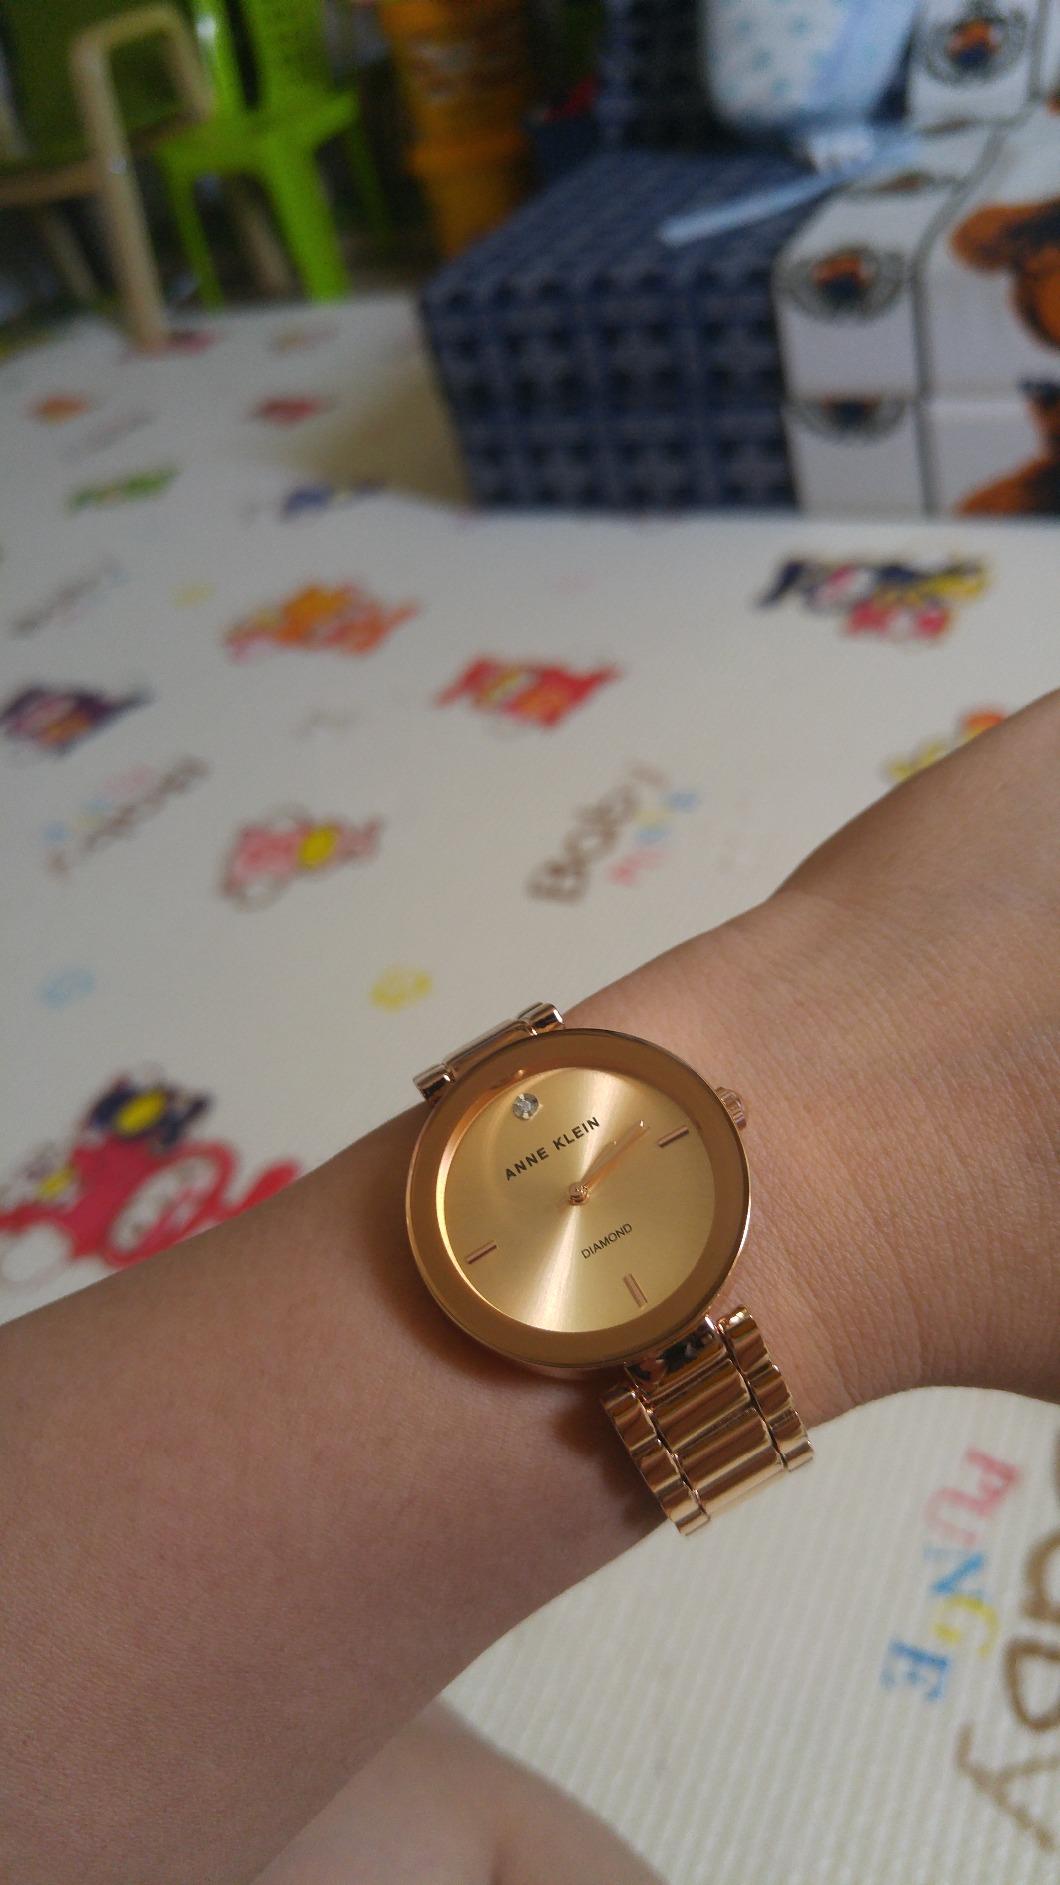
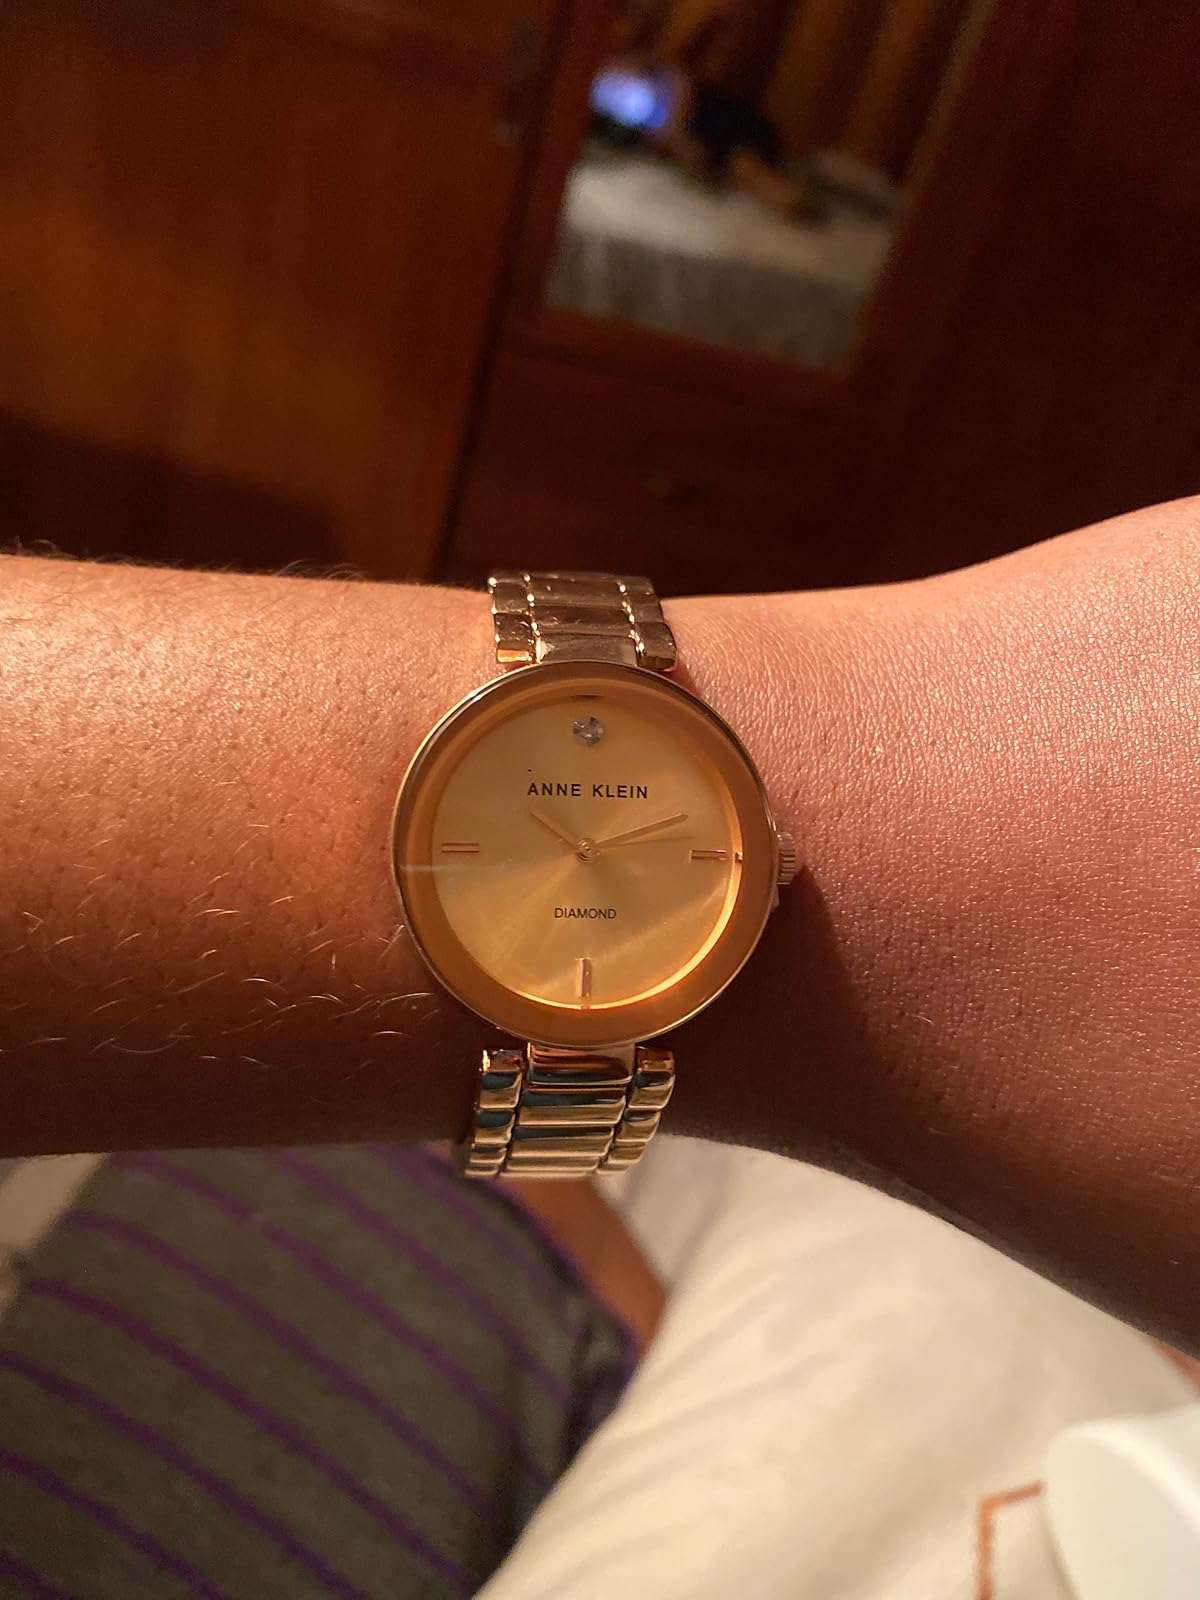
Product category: accessories_watch
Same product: yes